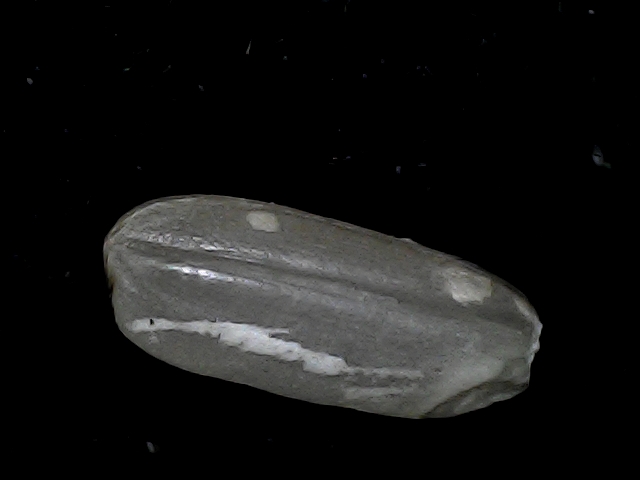
Rice variety: BD95